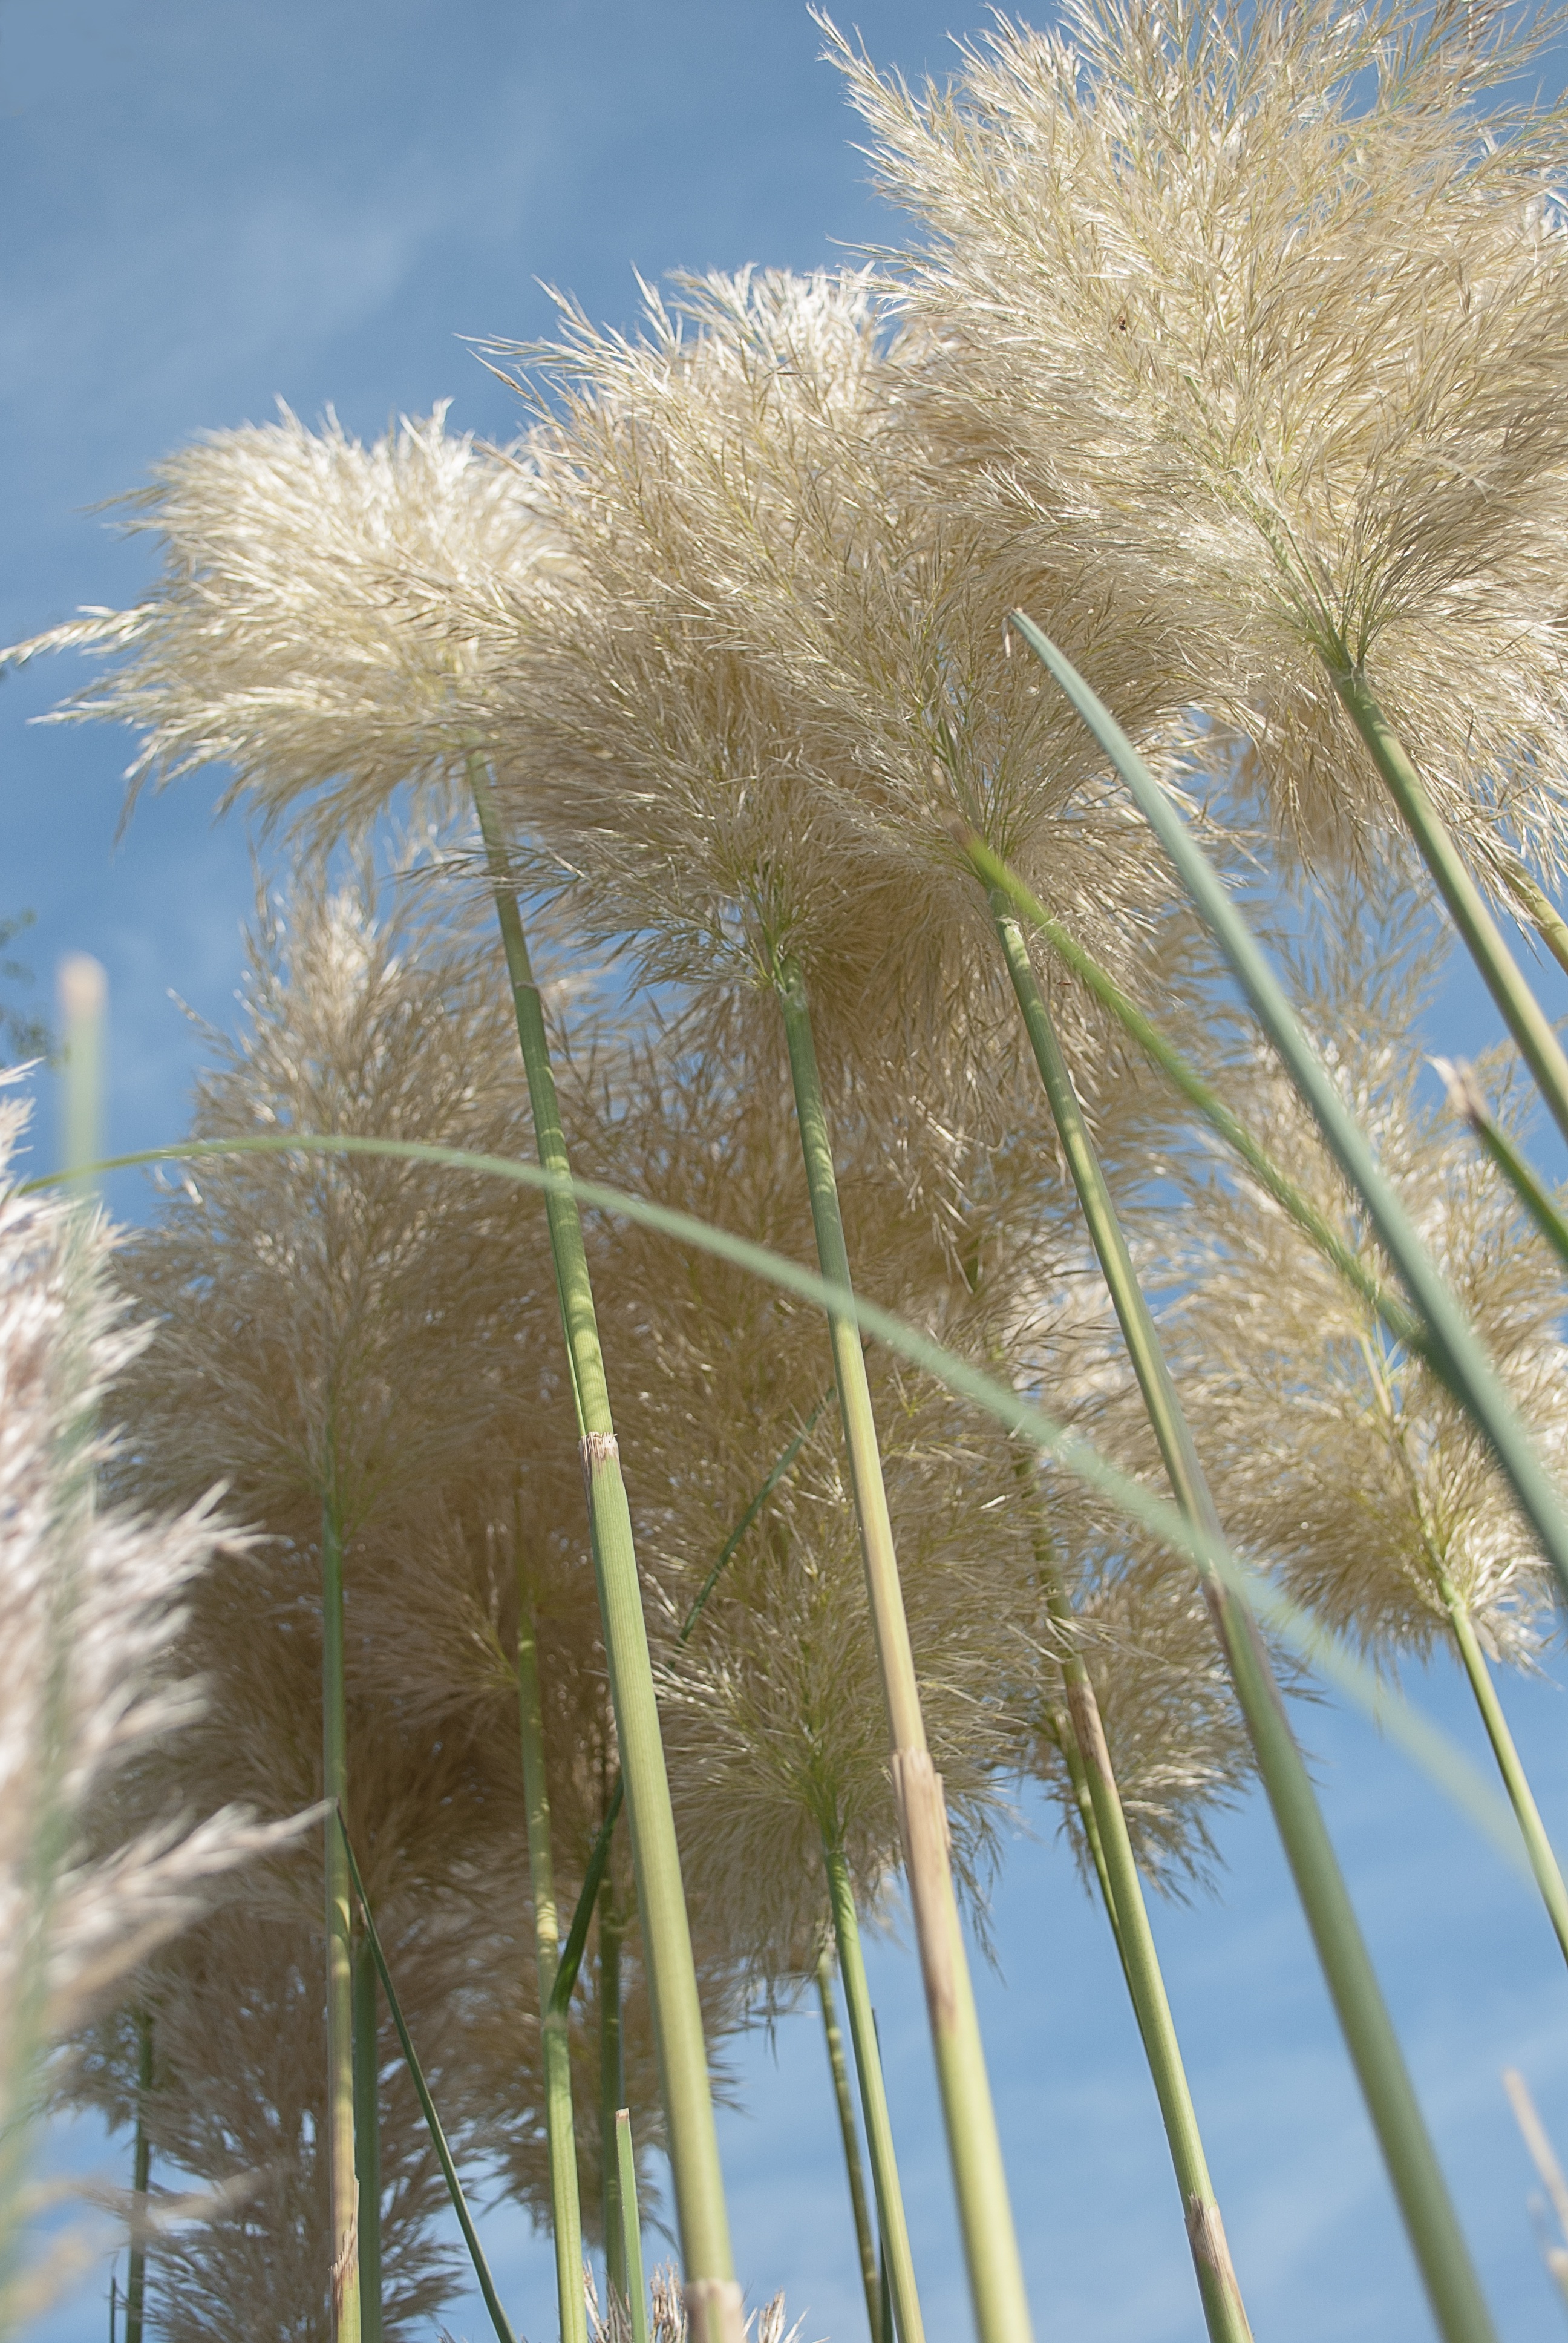
tree, grass, branch, plant, flower, wind, tropical, botany, flora, stems, bamboo, cortaderia, ornamental grasses, flowering plant, pampas grass, achtergond, planting grasses, grass family, plant stem, woody plant, land plant, phragmites, arecales, palm family